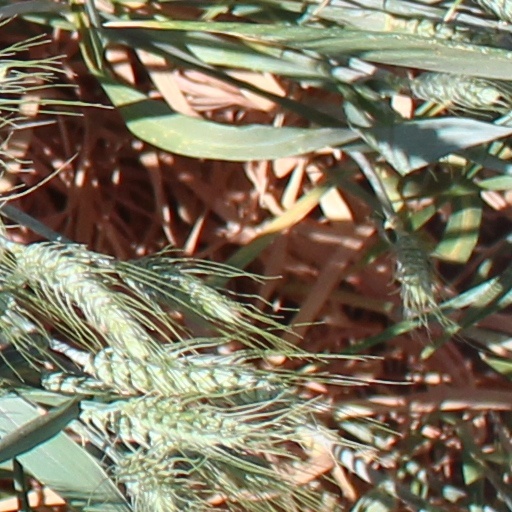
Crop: wheat